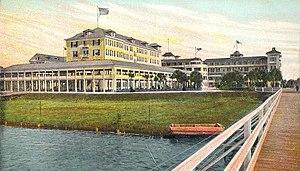
Ormond Beach est une ville dans l’État de Floride, aux États-Unis. Ancienne retraite de milliardaires, cette bourgade balnéaire, qui prolonge au nord la ville de Daytona Beach, reçoit chaque année plus de 100 000 visiteurs. Elle doit son nom au capitaine James Ormond, Écossais des Bahamas qui y établit, en 1815, une plantation de canne à sucre de 809 ha. Ormond Beach prit de l'ampleur avec l'arrivée, en 1888, de la voie ferrée, Florida East Coast Railway.